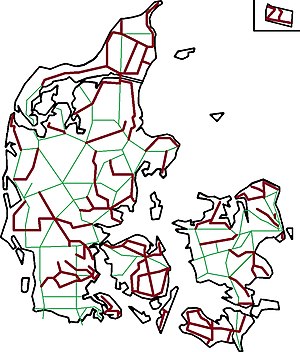
Danske privatbaner / Historie / Trange tider
Privatbanerne i 1932.
De danske privatbaner, også kaldet lokalbaner, er et antal jernbaner der varetager lokaltrafik forskellige steder i Danmark. Privatbanerne er organiserede som private aktieselskaber, idet aktierne dog hovedsageligt ejes af de regionale trafikselskaber og forskellige kommuner. Pr. 2018 er der 13 danske privatbaner fordelt på 4 selskaber.